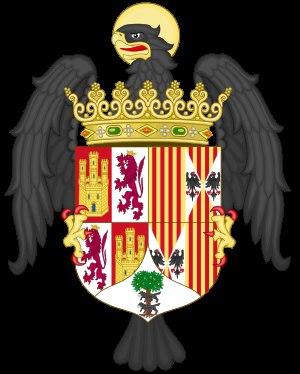
La seigneurie de Biscaye a été une forme d'organisation politique qui a été maintenue dans l'actuelle province de Biscaye jusqu'en 1876, quand ont été abolies les juridictions. Dépendant de la Castille, mais avec une législation et gouvernement propres, la seigneurie de Biscaye a maintenu l'organisation traditionnelle qui régissait dans cette terre, en offrant à ses citoyens un statut propre et des privilèges qui les rendaient différents du reste des possessions du royaume de Castille.